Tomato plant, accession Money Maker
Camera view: vertical (180 deg); turntable rotation: 150 degrees
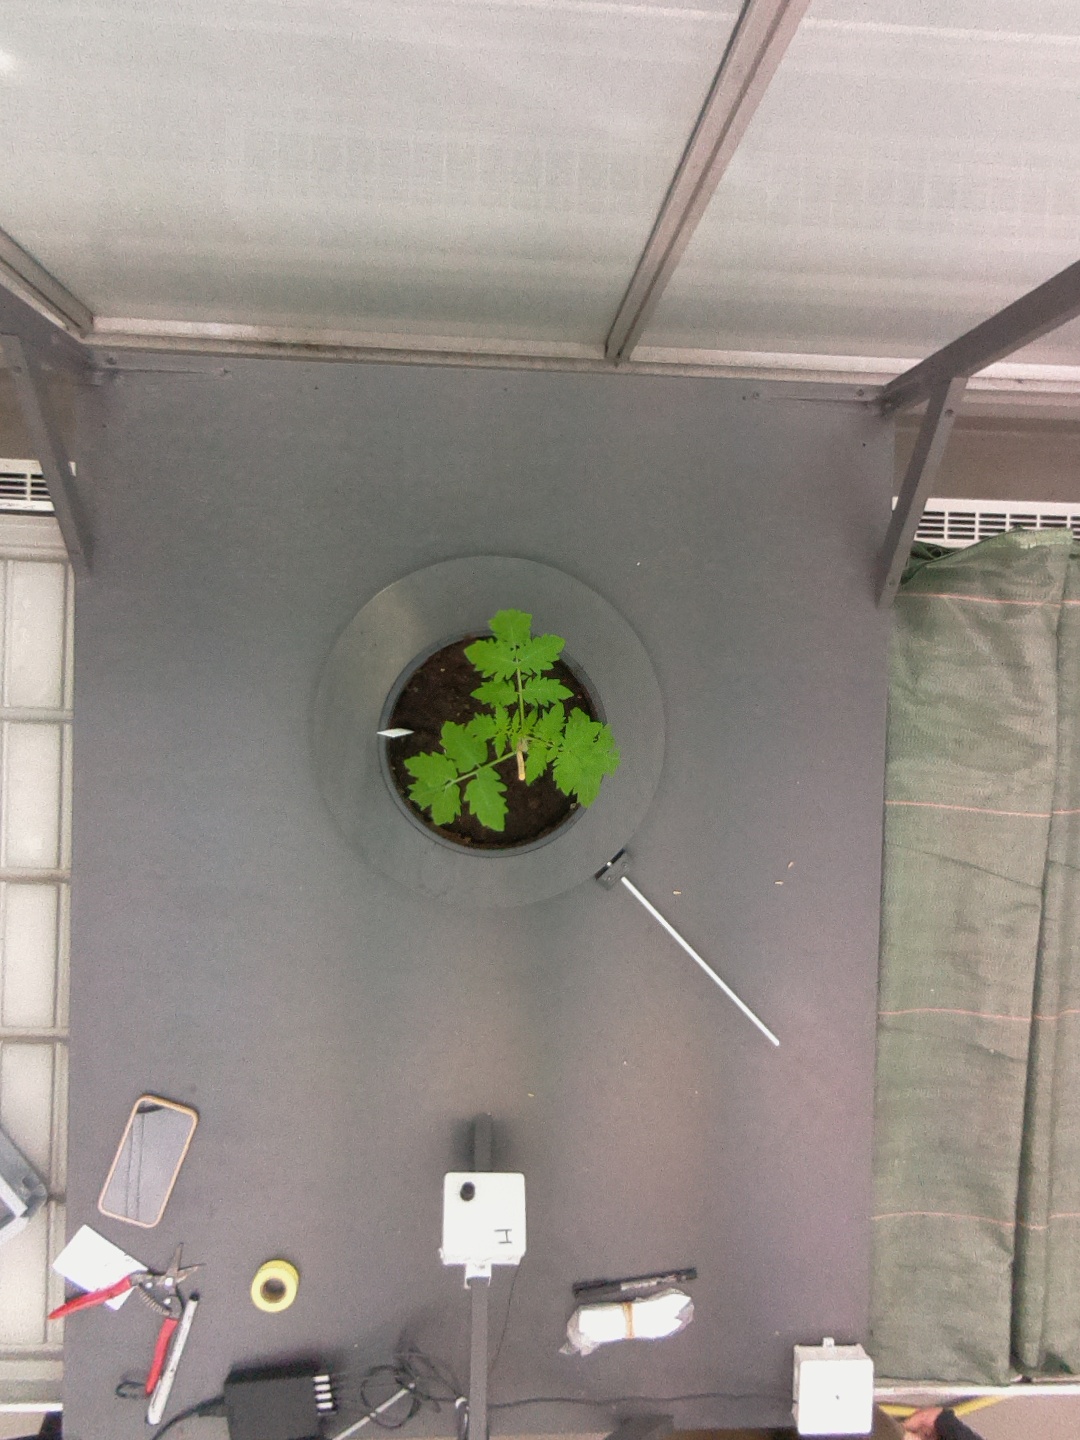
BBCH growth stage 13: 6 of true leaves visible